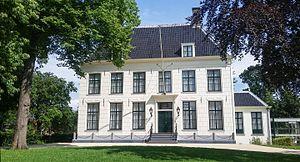
Hillegom est un village et une commune néerlandaise située en province de Hollande-Méridionale. Lors du recensement de 2019, elle compte 21 963 habitants.